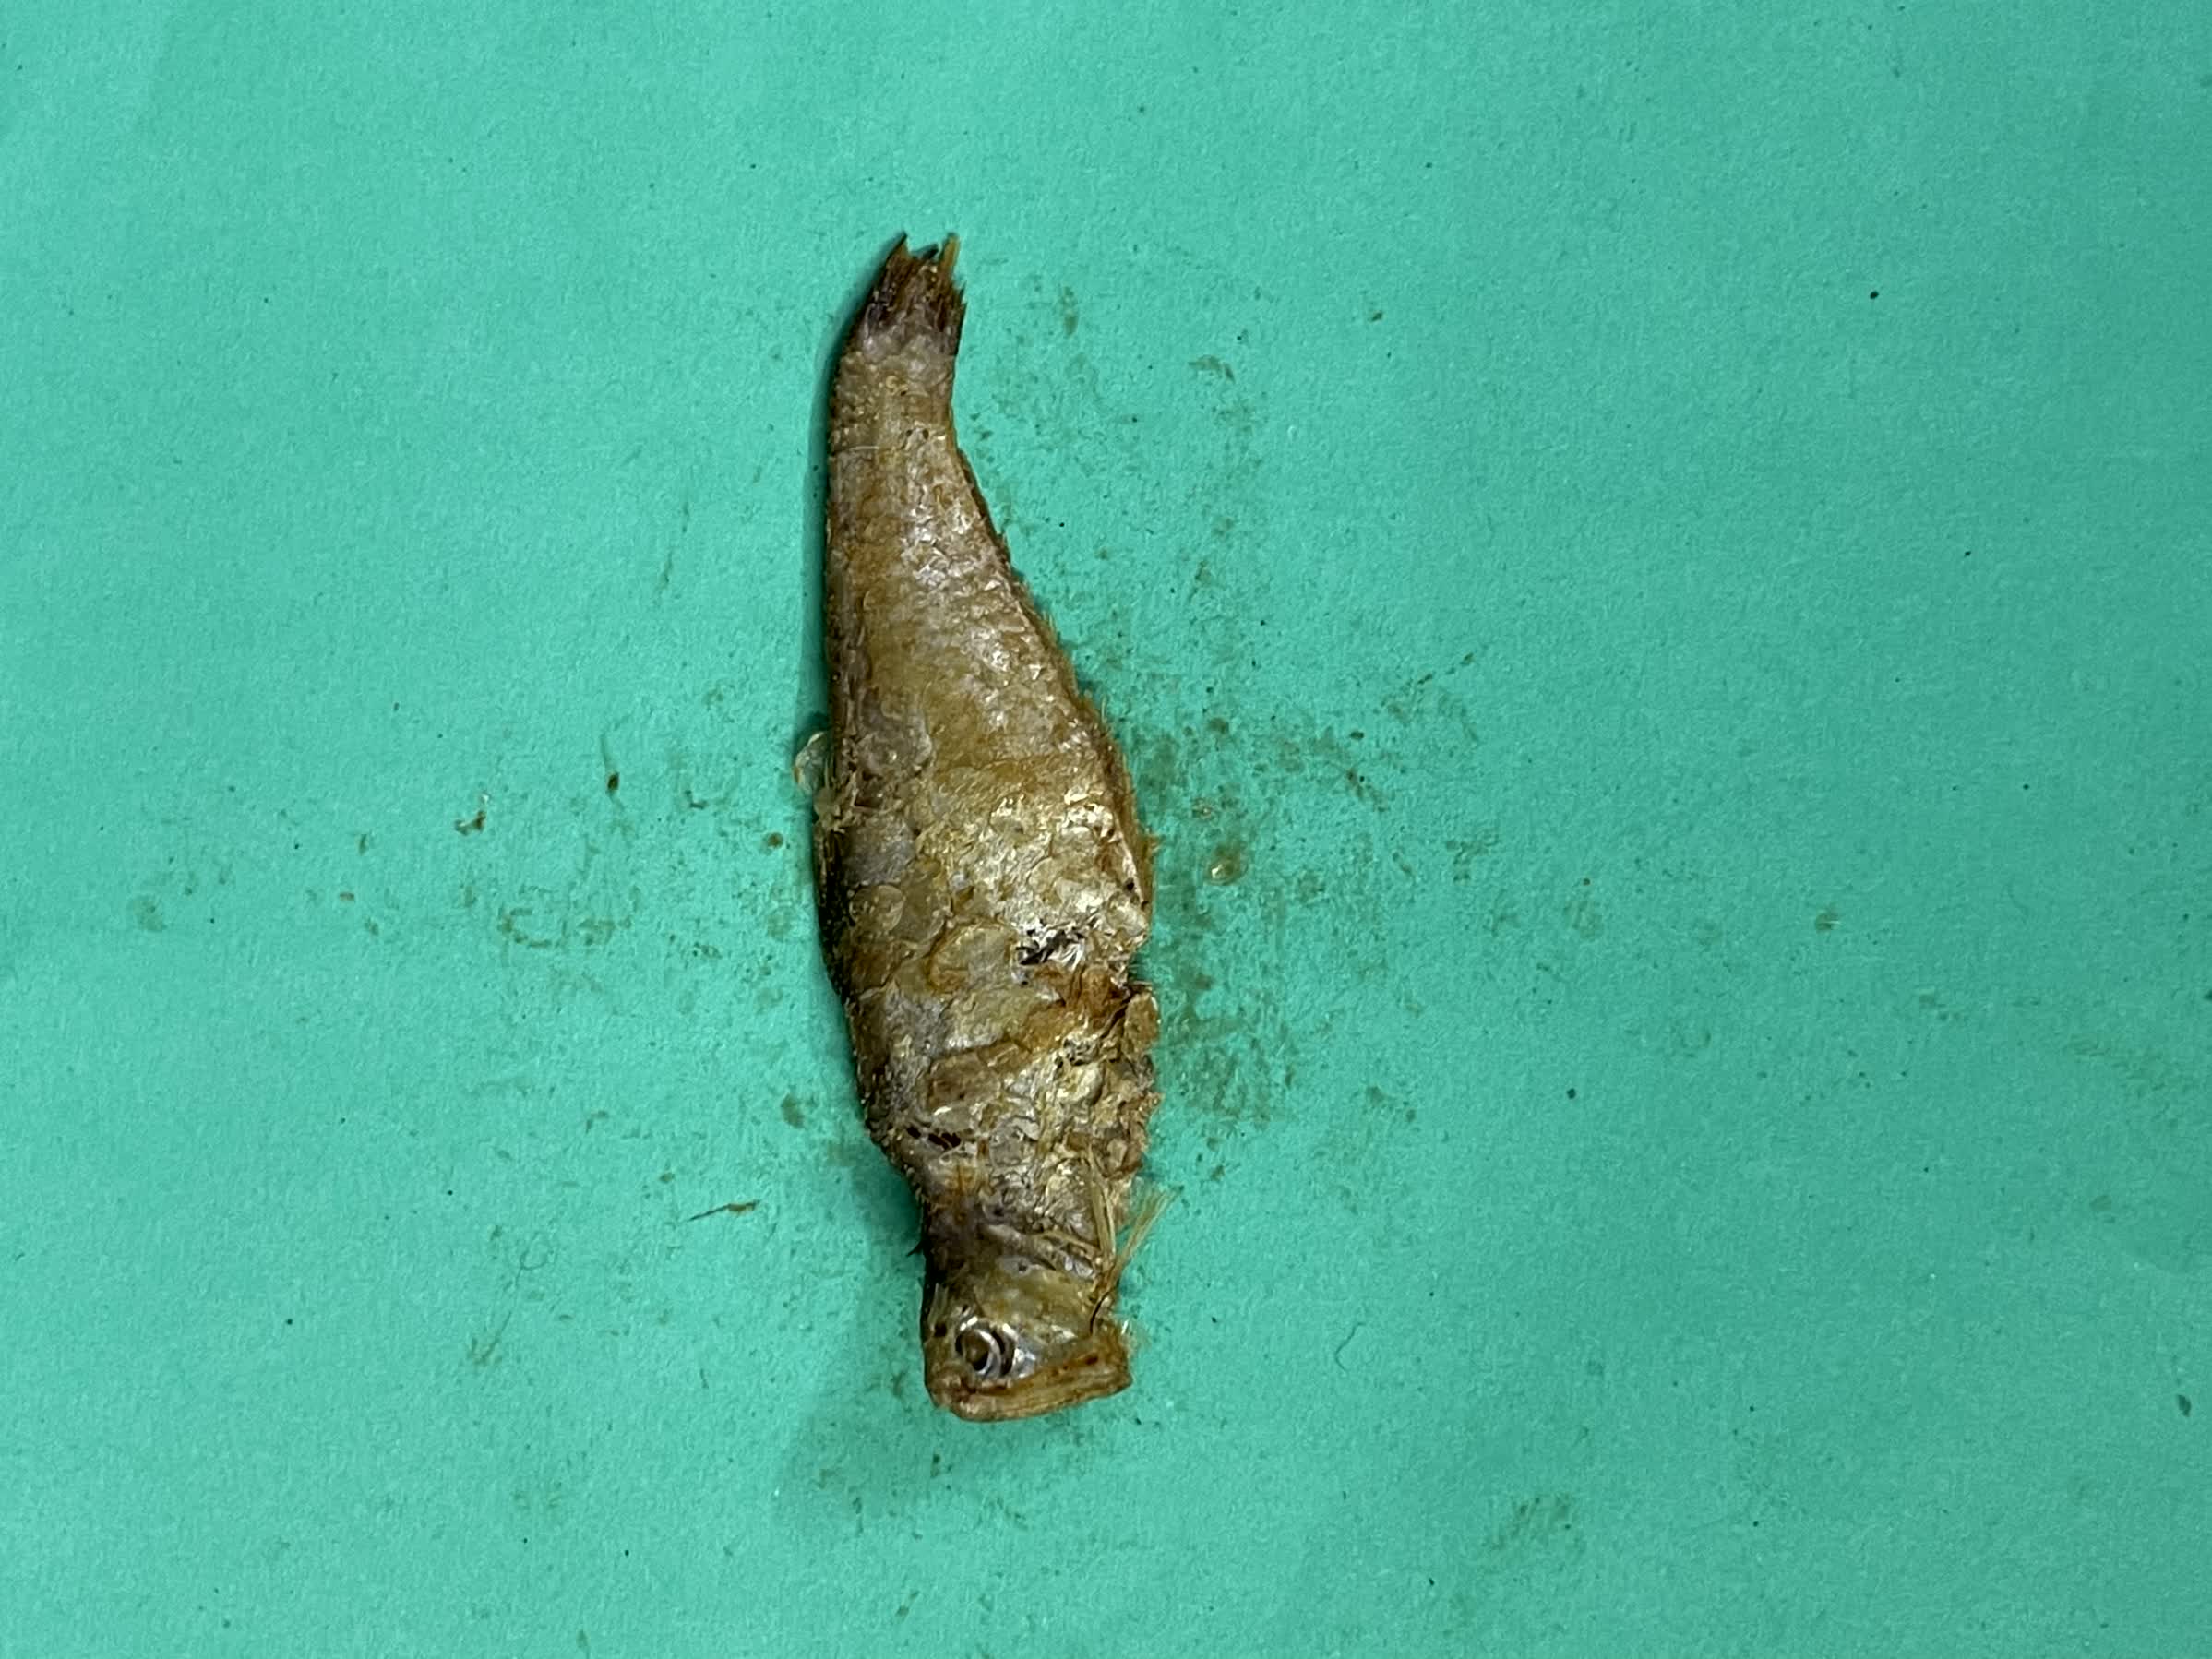
Species: Bashpata